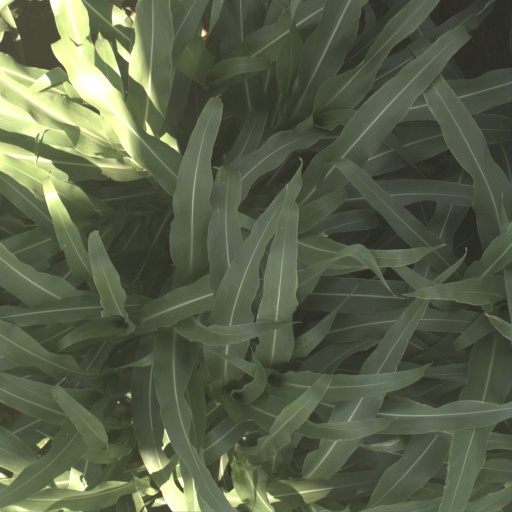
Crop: sorghum